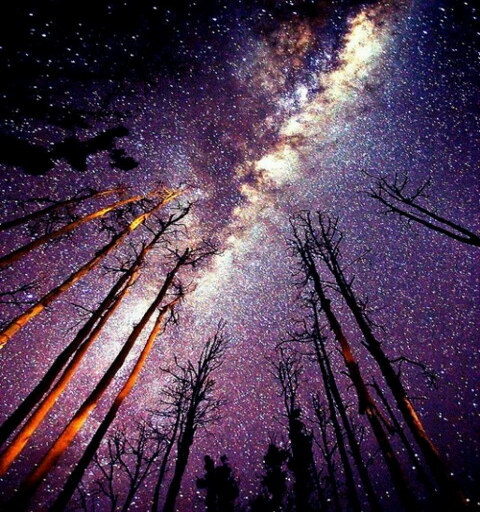
the galaxy we live in .